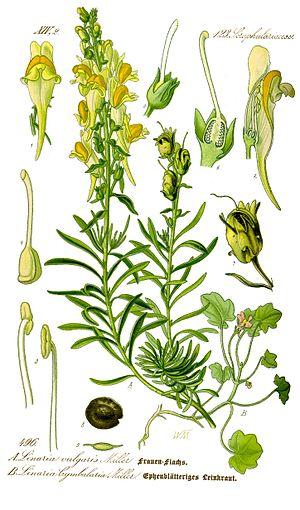
La Linaire commune est une plante herbacée zygomorphe vivace à souche rhizomateuse de la famille des Scrophulariaceae ou des Plantaginaceae.
Linaria est un genre de plantes herbacées, annuelles ou vivaces, de la famille des Scrophulariaceae selon la classification classique de Cronquist ou des Plantaginaceae selon la classification phylogénétique. Elles doivent leur nom à leurs feuilles étroites évoquant celles du lin cultivé. On en compte environ 150 espèces, dont une bonne partie en région méditerranéenne. C'est le genre de certaines « linaires ».